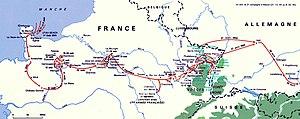
La 2e DB et la libération de la France
La Voie de la 2ᵉ DB est le chemin suivi par la 2ᵉ division blindée du général Leclerc lors de la Libération de la France, depuis son débarquement en Normandie le 1ᵉʳ août 1944 à Saint-Martin-de-Varreville, en passant par la Libération de Paris le 25 août 1944, jusqu’aux combats en Alsace, dont la libération de Strasbourg le 23 novembre 1944. Elle est matérialisée par des bornes routières.